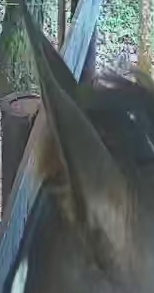
Face region: ears (position_of_ears)
Pain indicator: not_present